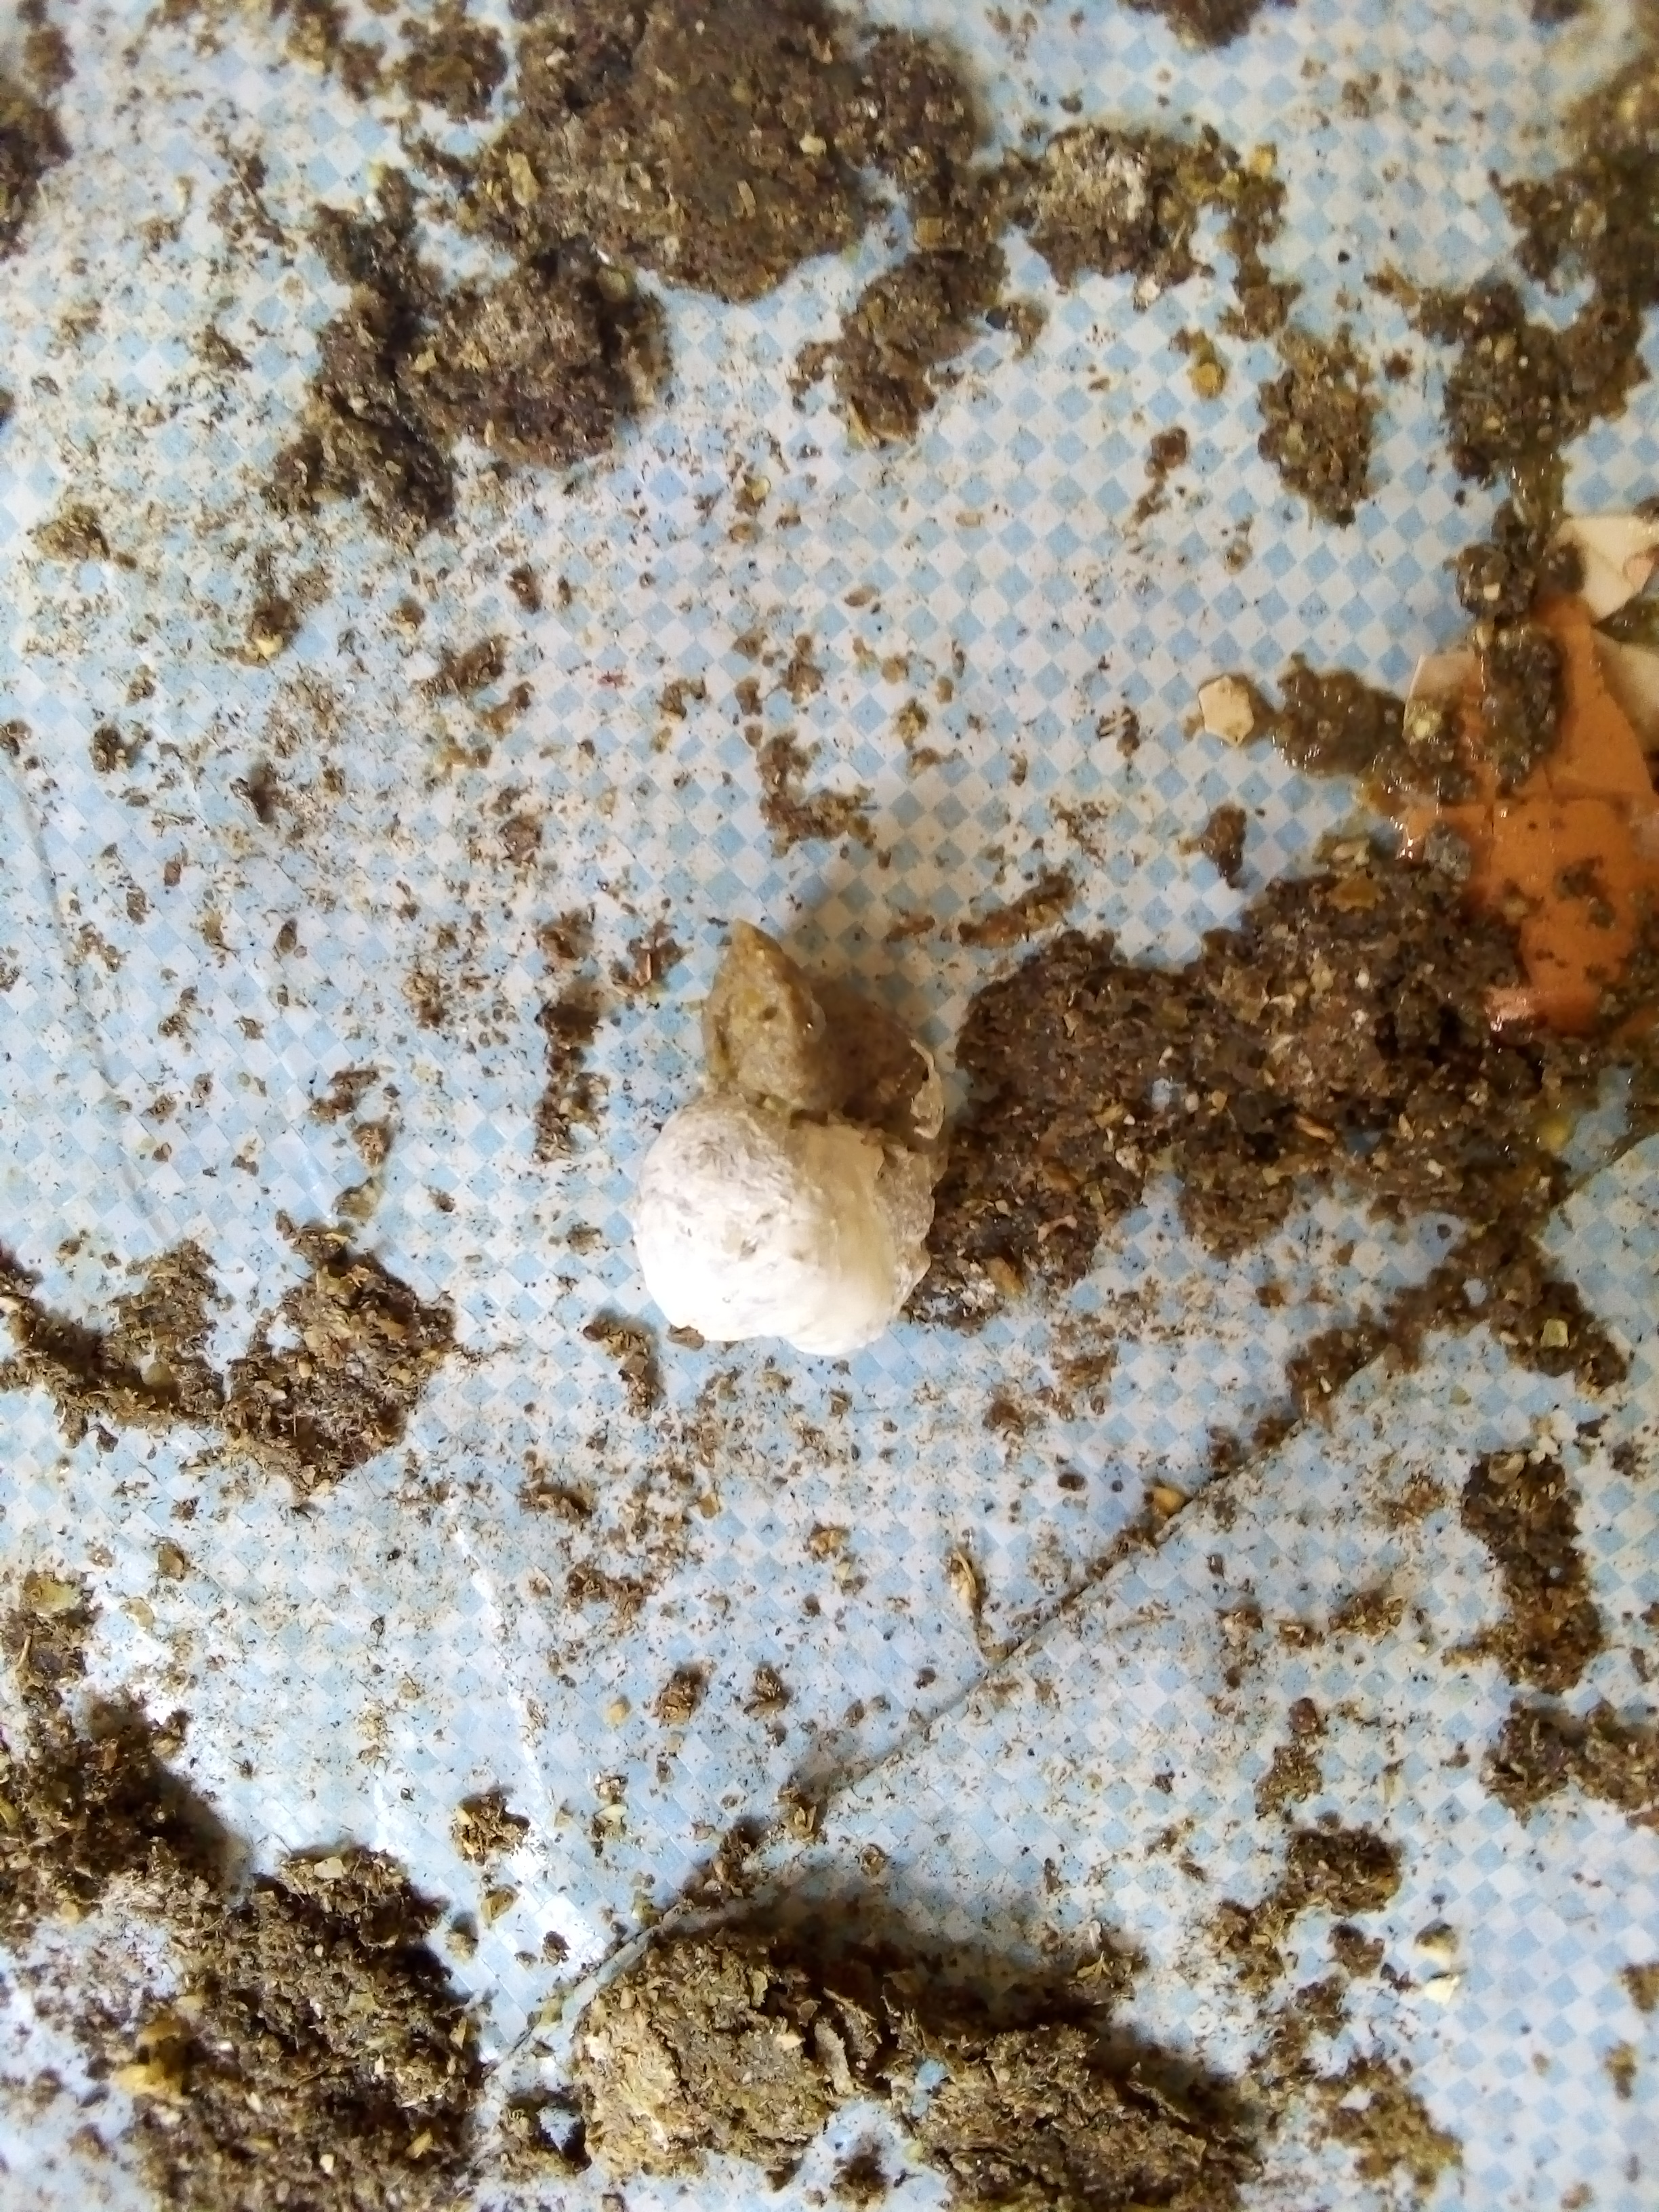
PCR-confirmed diagnosis: Salmonella